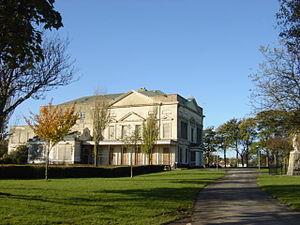
Liscard est une partie de Wallasey dans le district métropolitain de Wirral en.